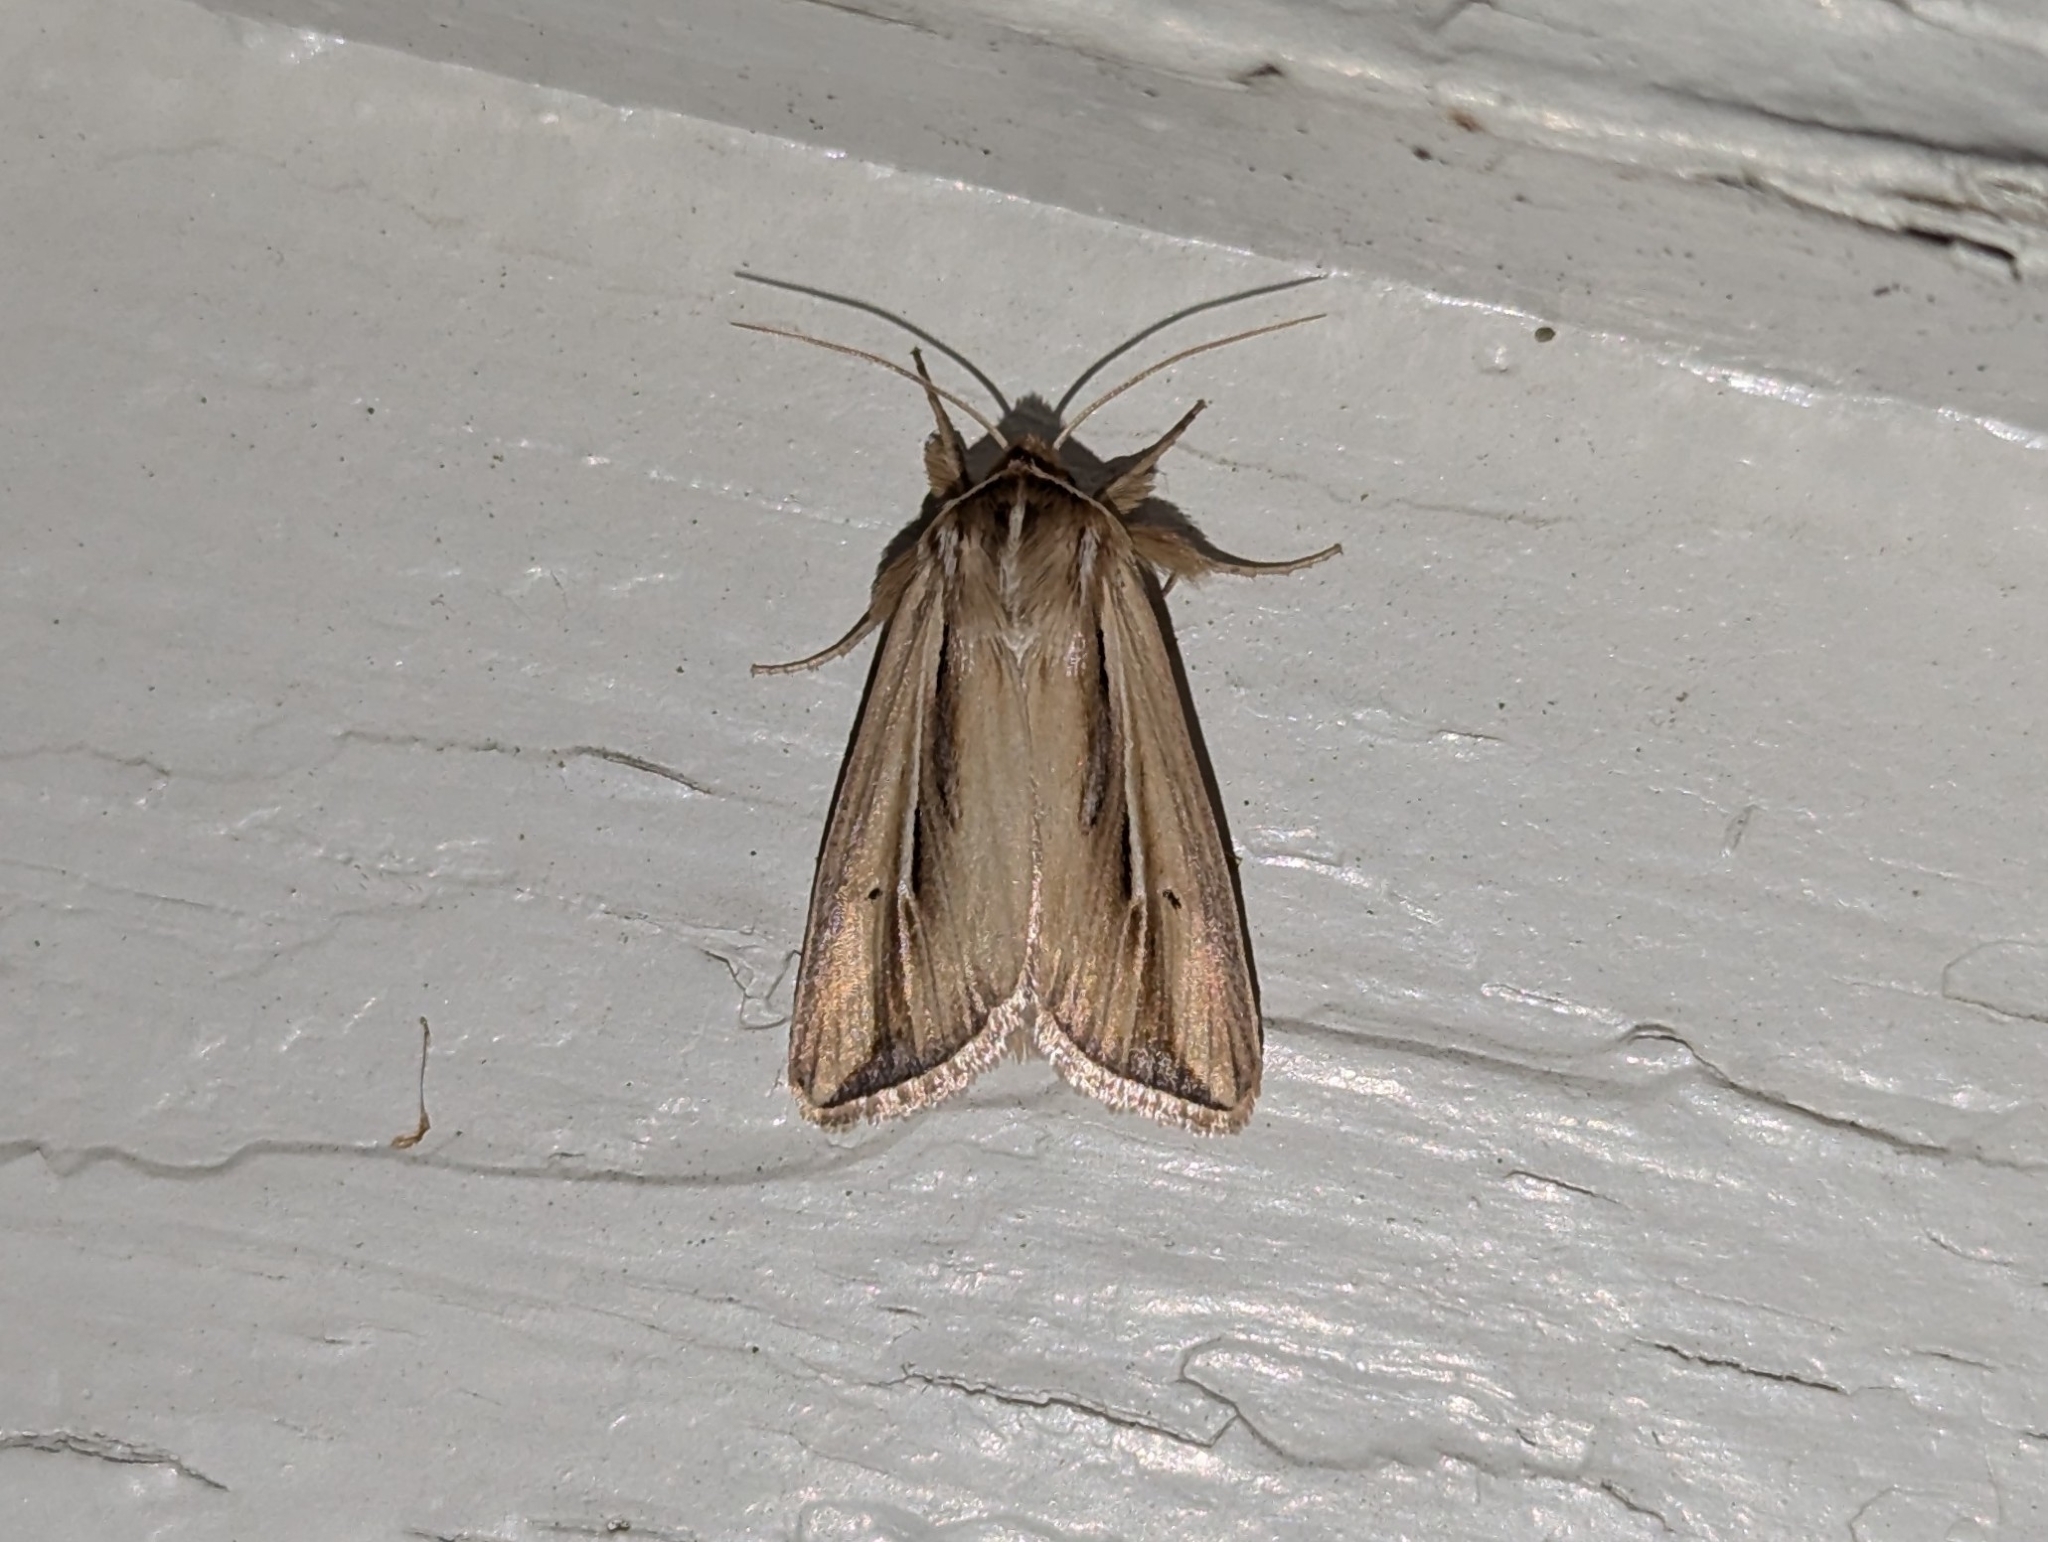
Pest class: wheathead_armyworm_Dargida_diffusa